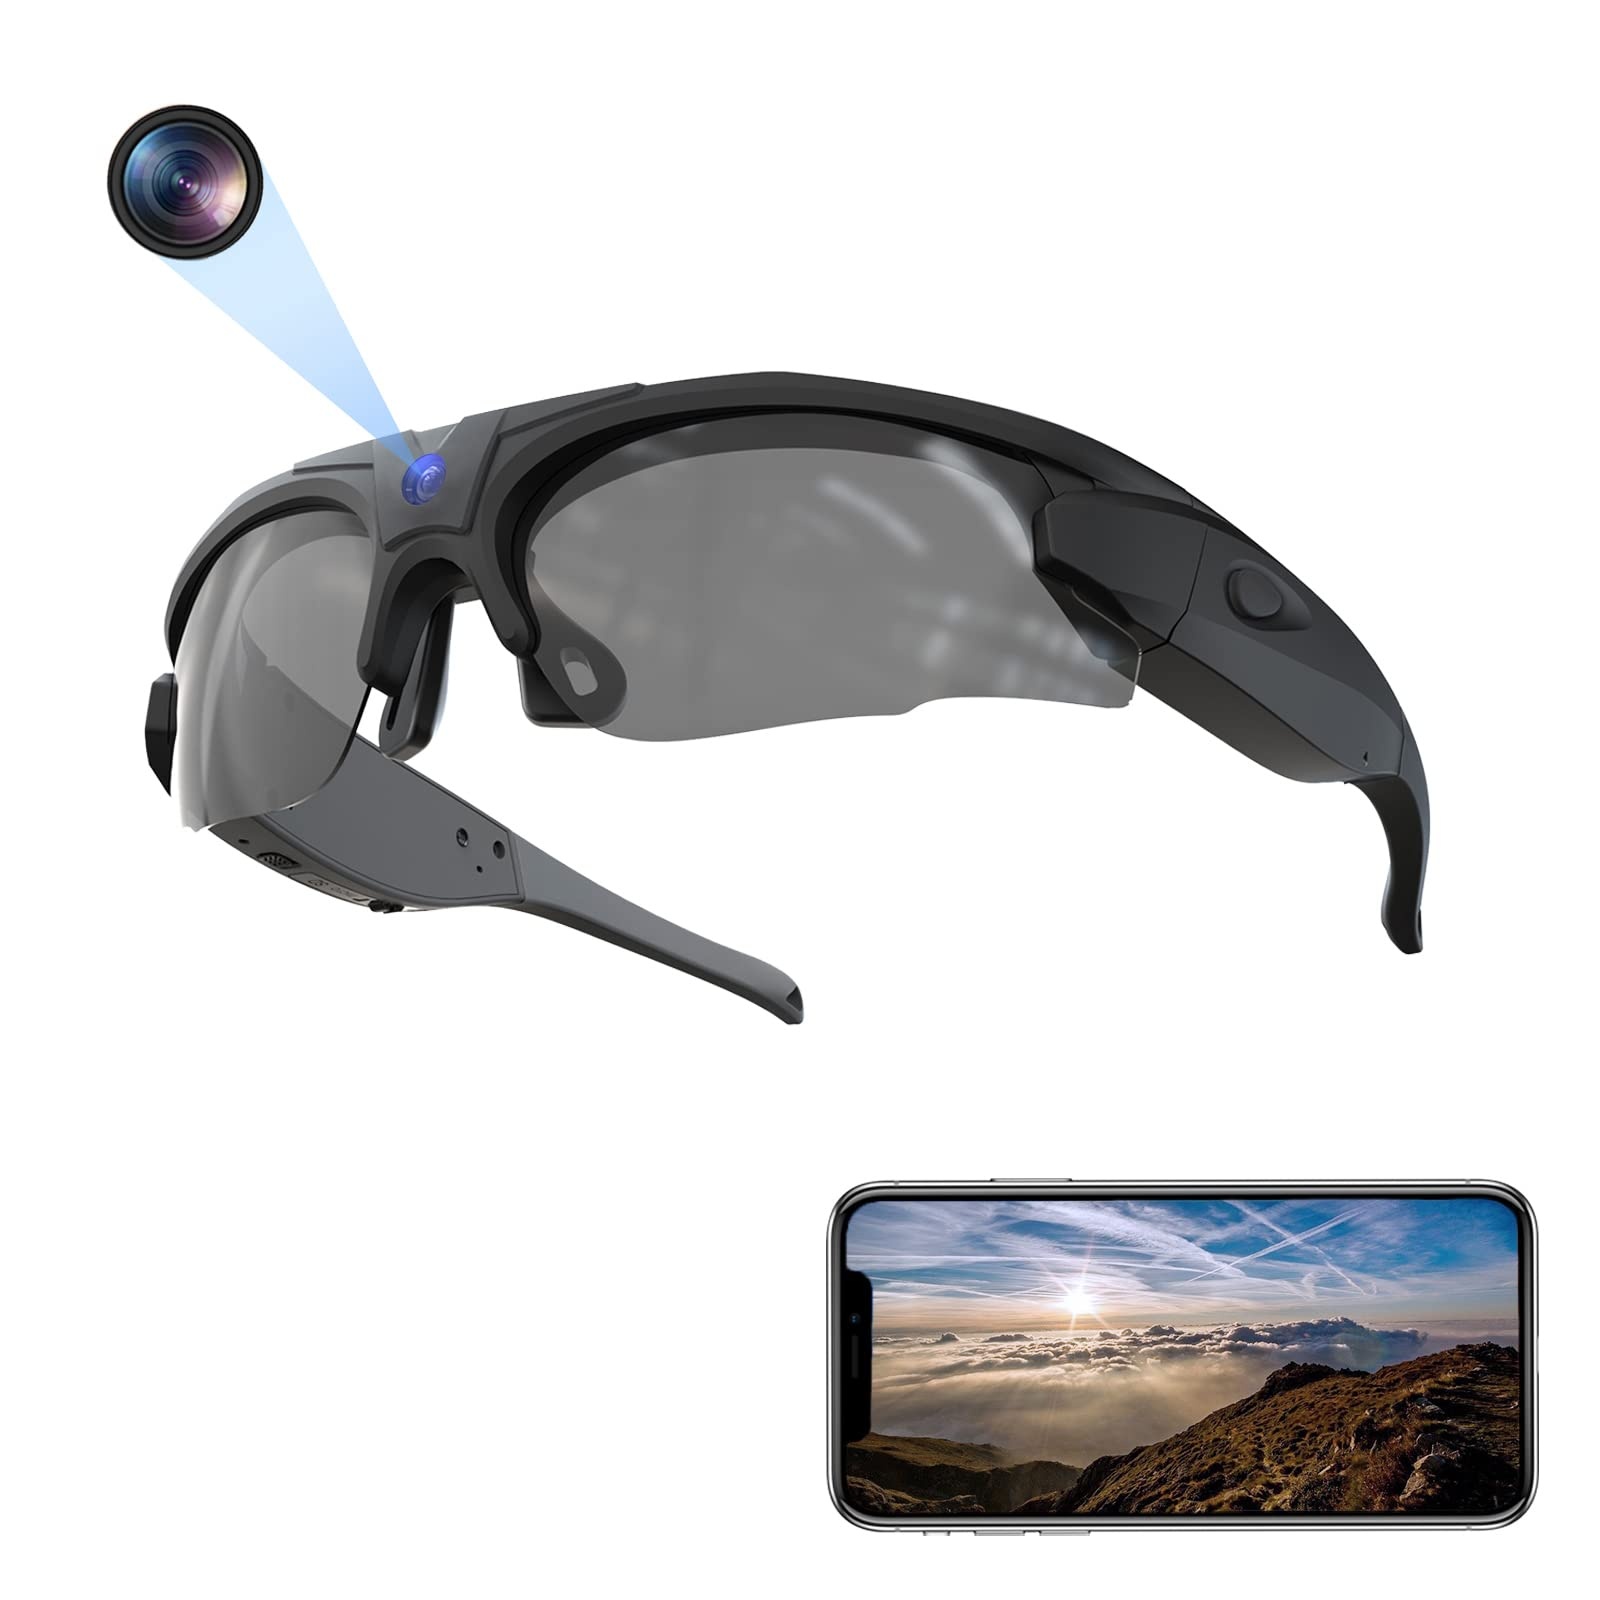
1 x RAW Customer Returns Hereta Wifi Camera Sunglasses Sport HD 4K Video Recording Glasses DVR Glasses with UV400 Protection Polarized Lenses for Outdoor Sports Supports iOS and Android Supports up to 256G TF Card - RRP €212.59
Download Manifest: HERE Title Qty Unit Price Total Price ASIN EAN Hereta Wifi Camera Sunglasses Sport HD 4K Video Recording Glasses DVR Glasses with UV400 Protection Polarized Lenses for Outdoor Sports Supports iOS and Android Supports up to 256G TF Card 1 €212.59 €212.59 B0CKPF4BVL 710946550544
Brand: Jobalots
Category: Cameras & Optics > Cameras > Video Cameras > Action Video Cameras